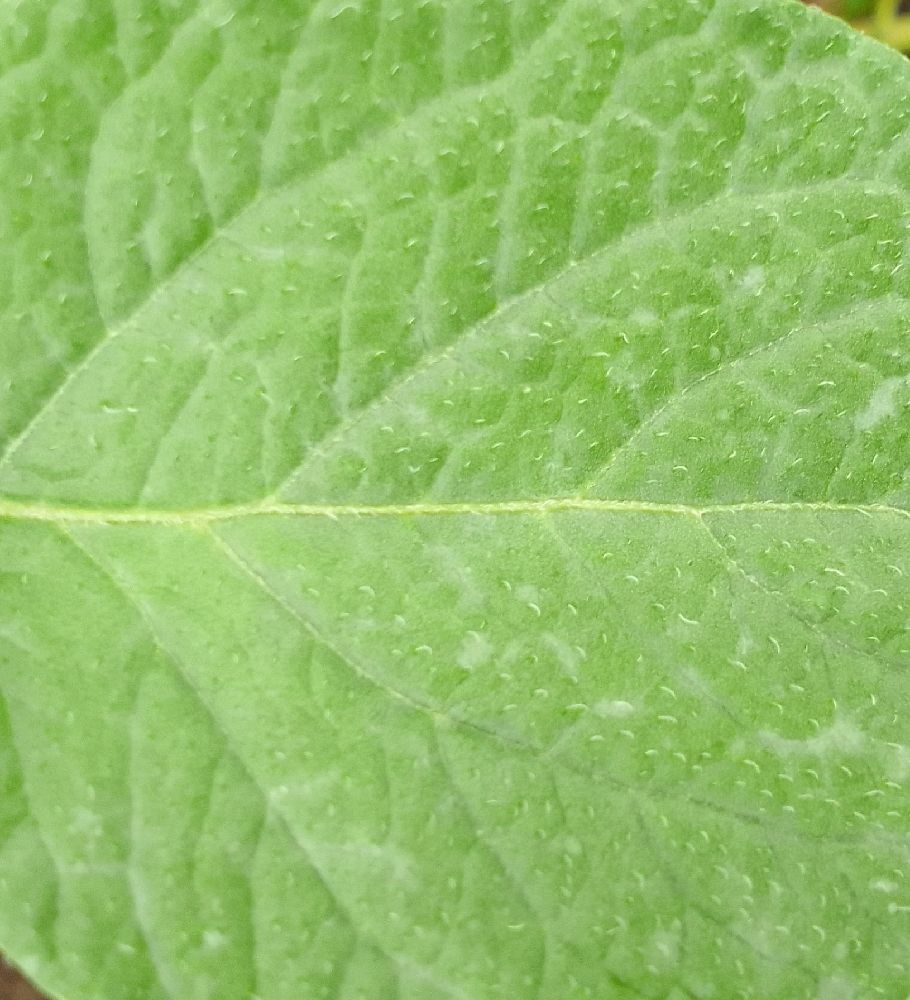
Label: Healthy